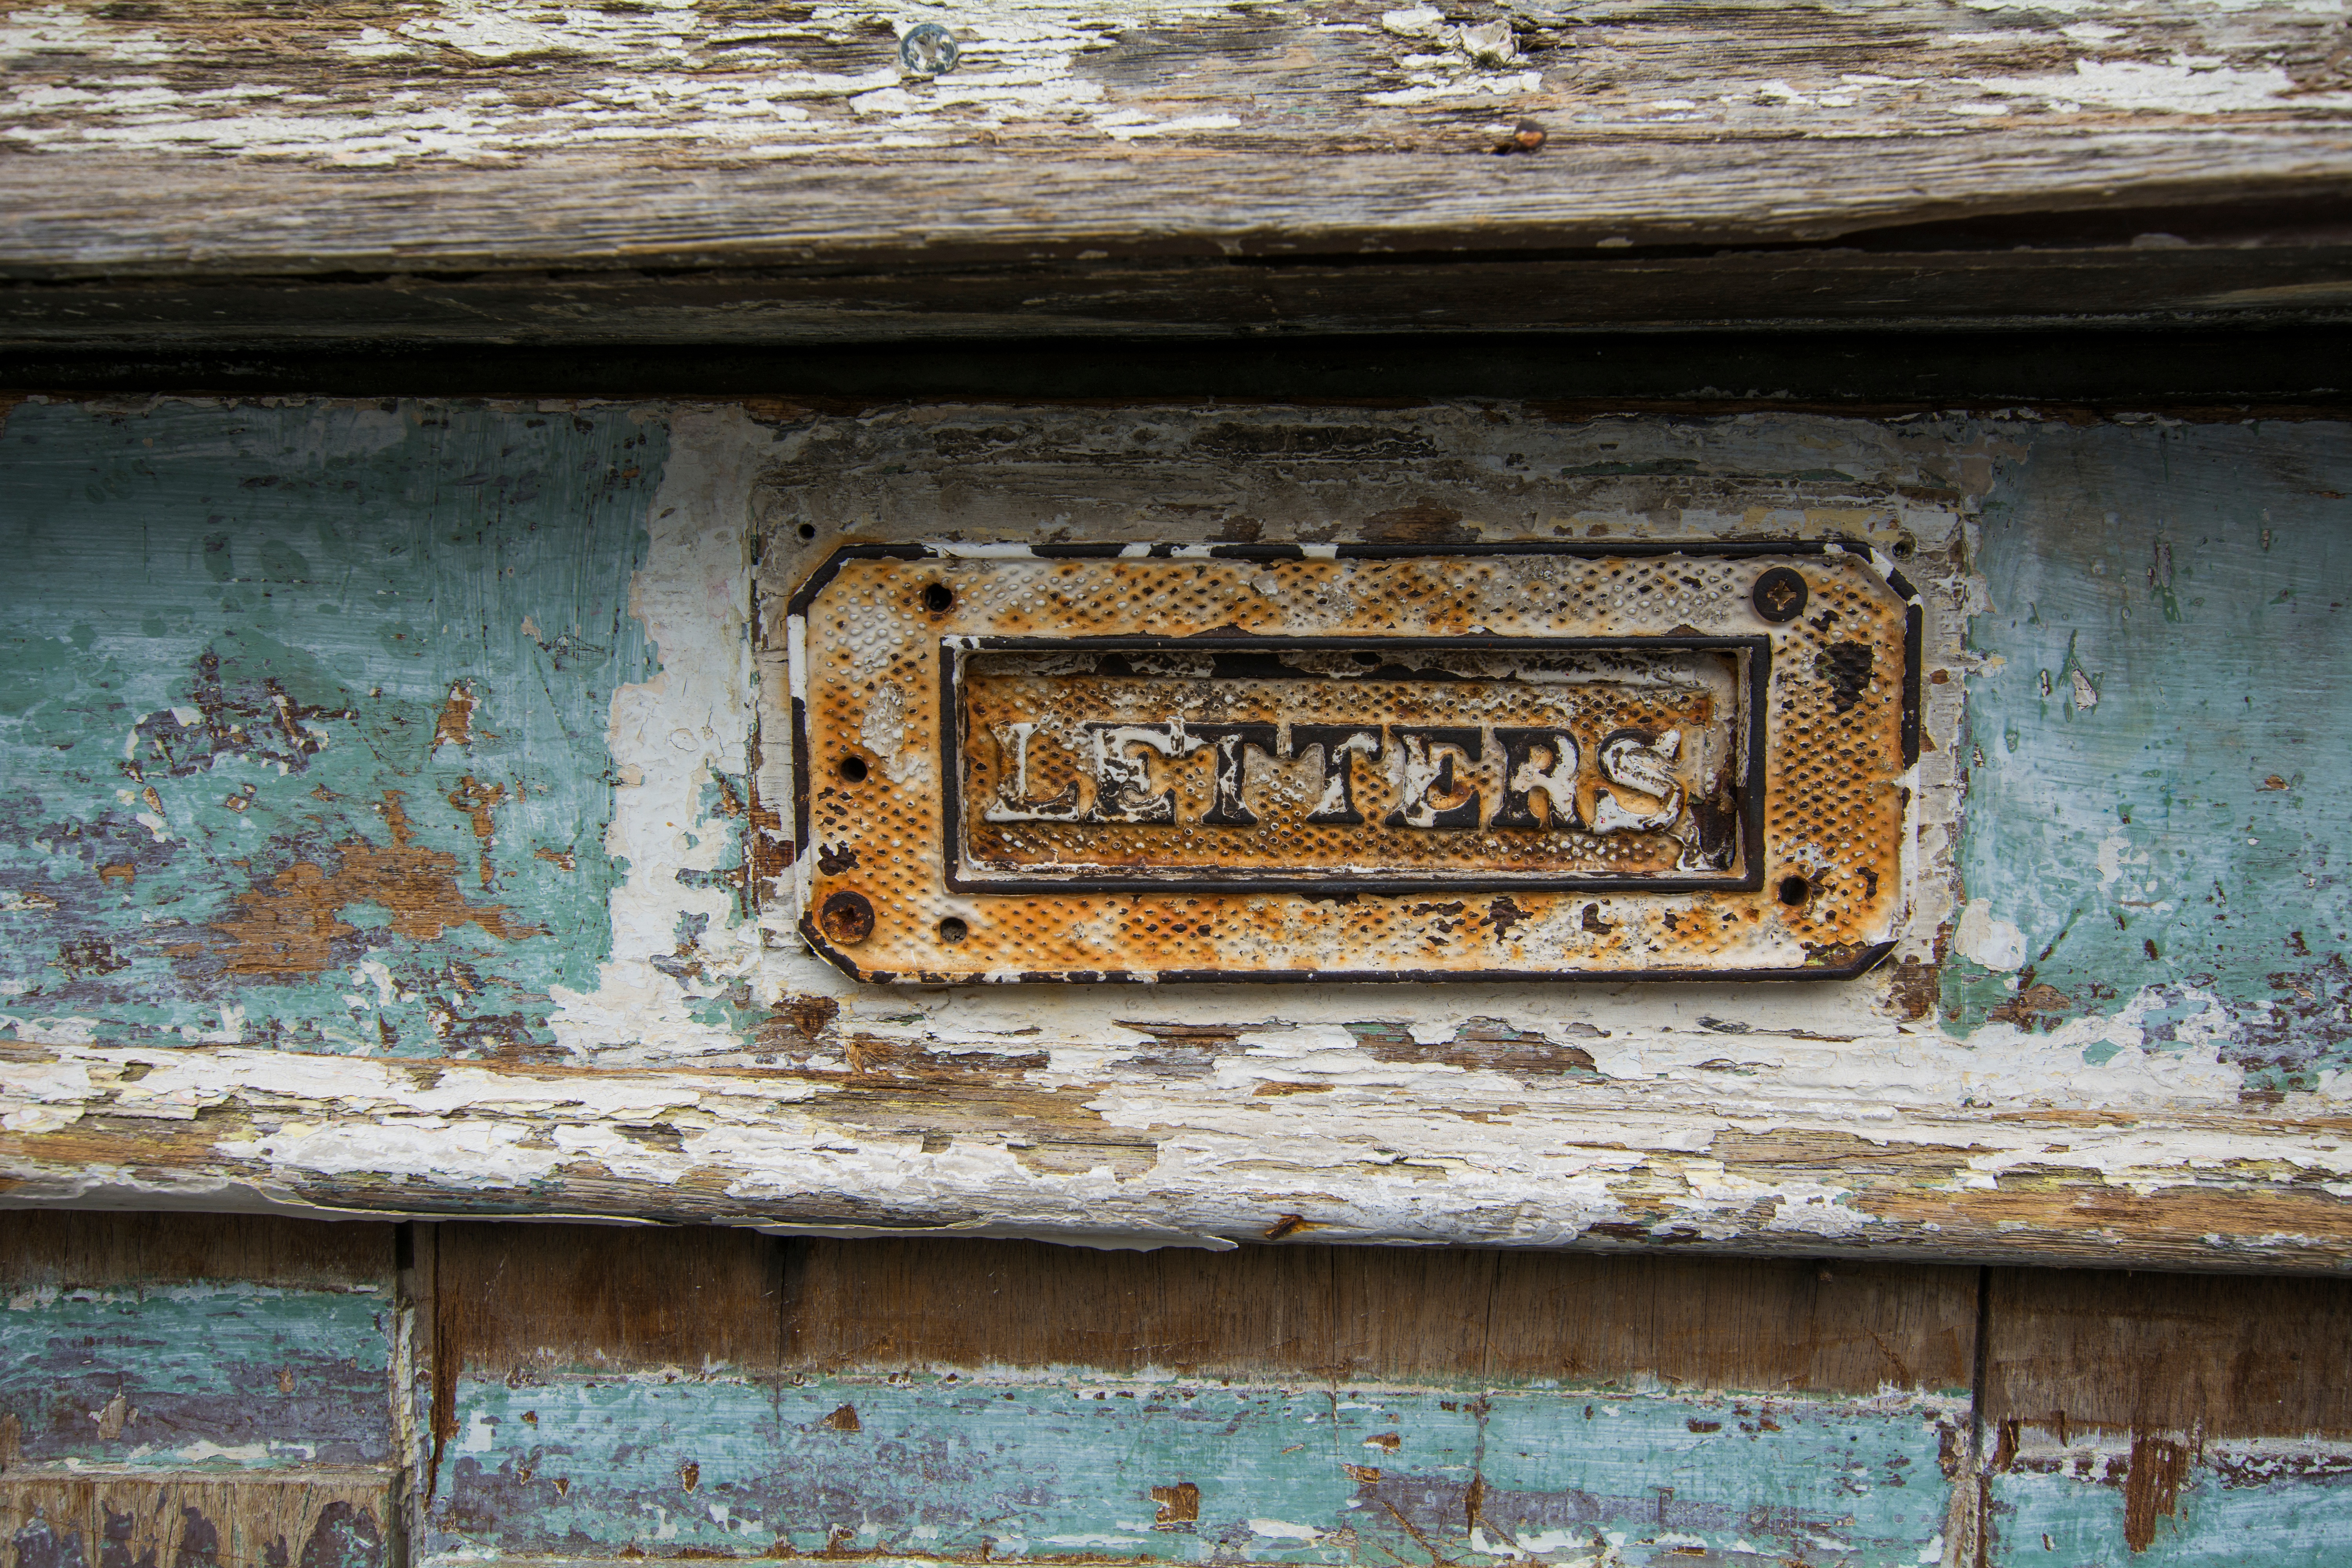
wood, vintage, house, texture, window, old, wall, letter, art, temple, ruins, rusty, carving, ancient history